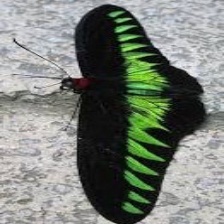
Species: BROOKES BIRDWING